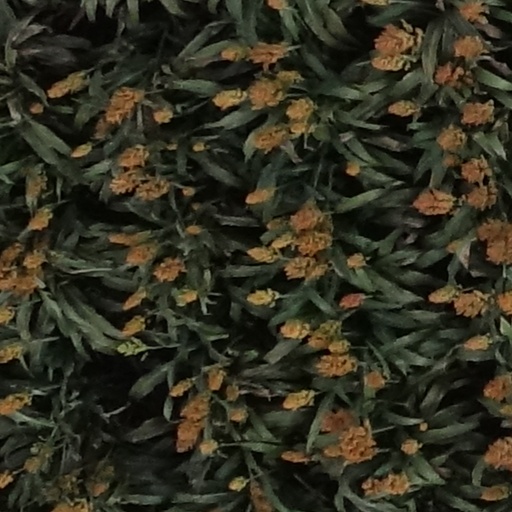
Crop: sorghum